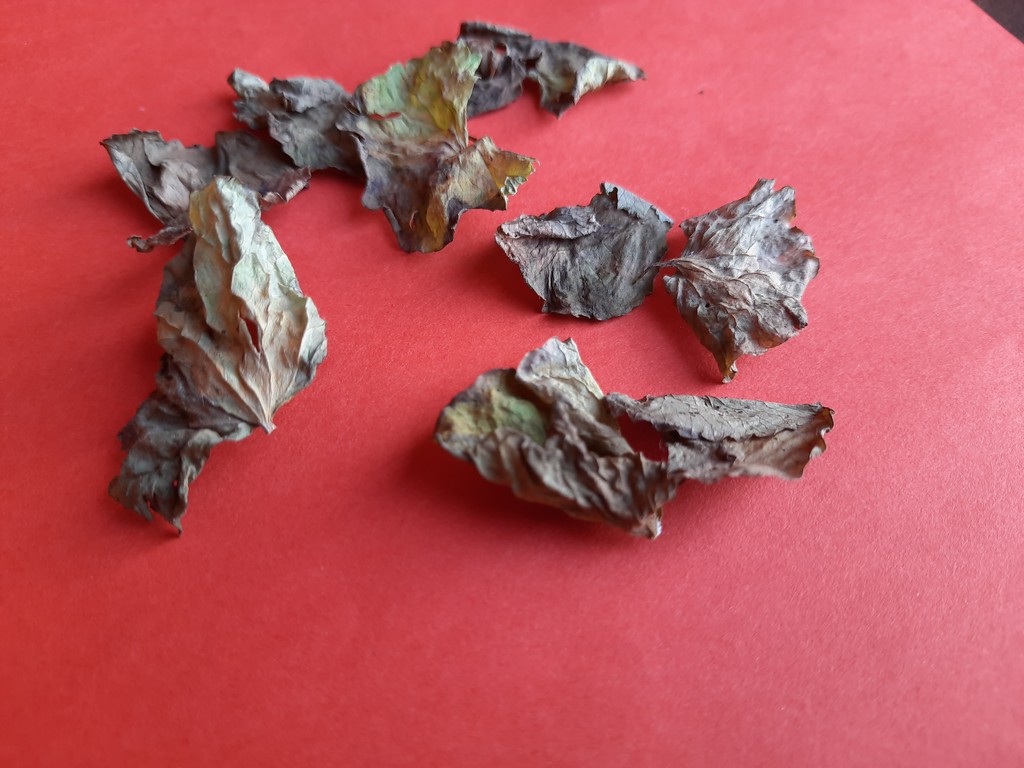
Label: Dried